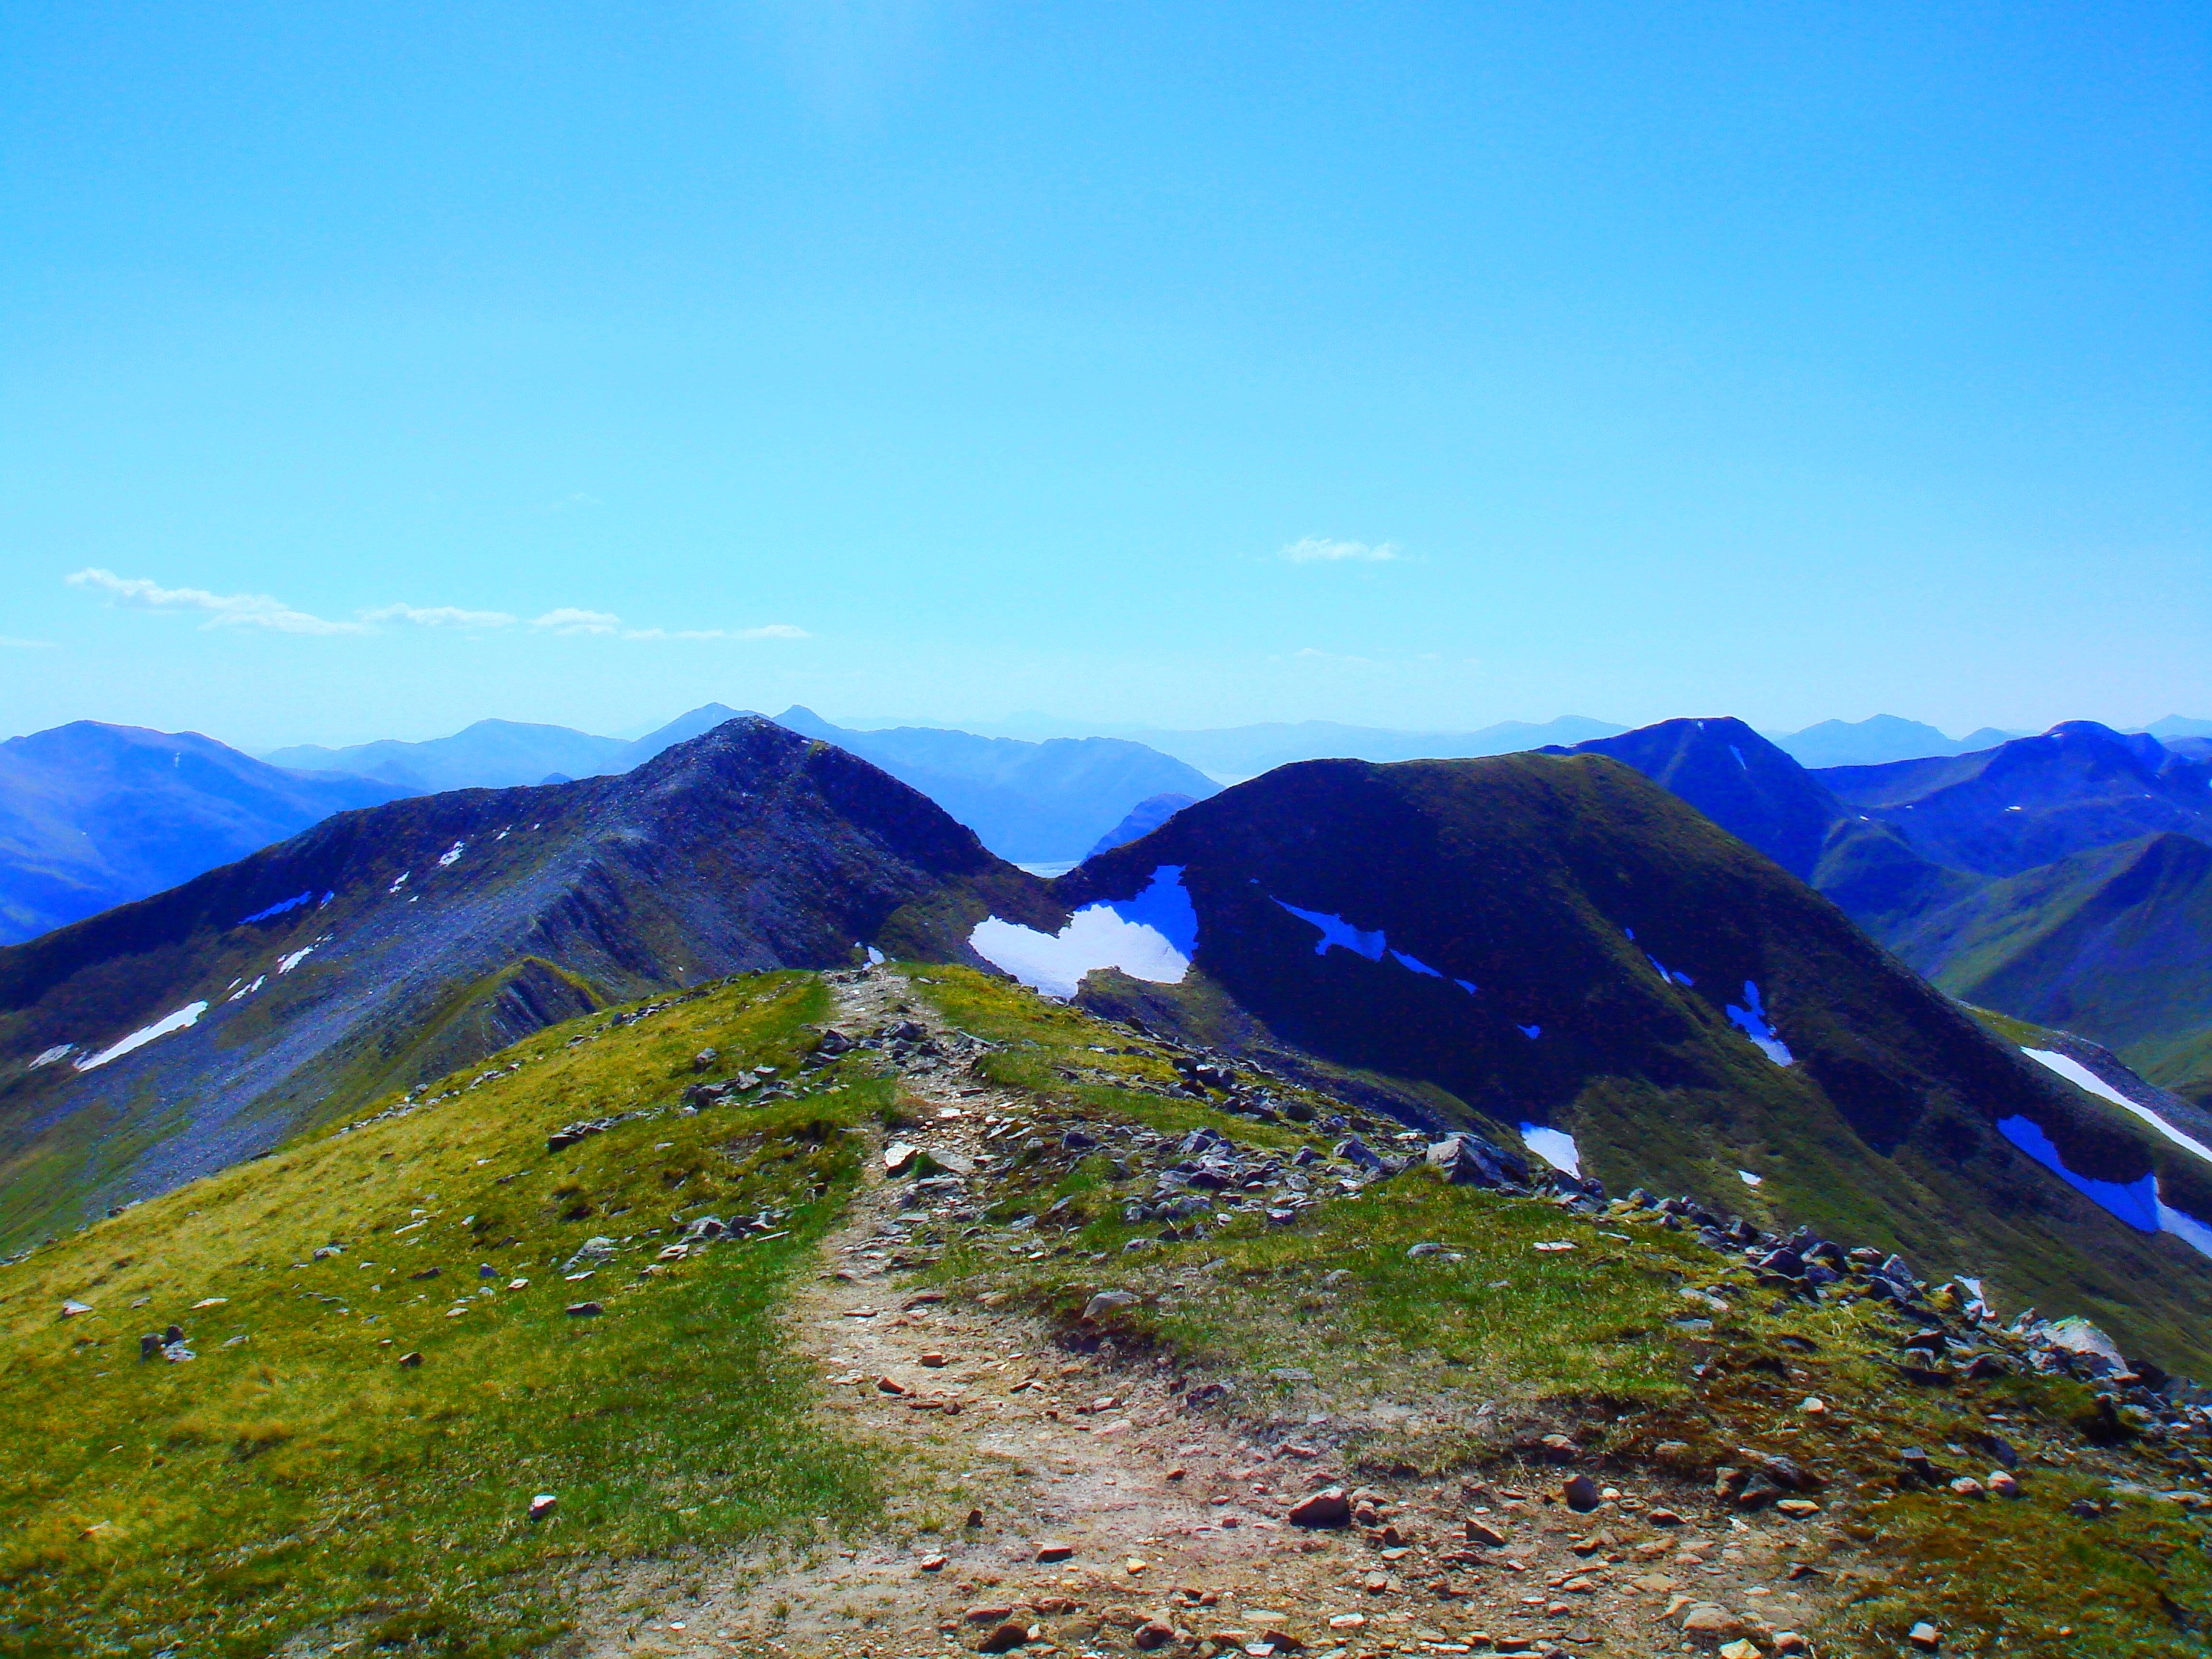
landscape, wilderness, walking, mountain, meadow, hill, mountain range, highland, ridge, summit, mountains, alps, grassland, landscapes, plateau, vistas, scotland, fell, loch, ecosystem, tops, landform, mountain pass, grampians, upland, geographical feature, mountainous landforms, na gruagaichean